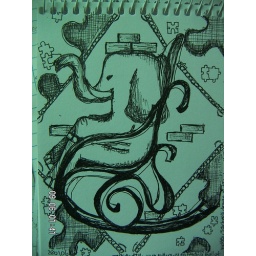
elephant in a chair